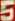
Number: 5